Metro C Line (Minnesota)

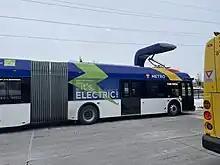
Metro C Line battery electric bus charging during layover at Brooklyn Center Transit Center.

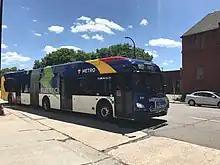
A C Line New Flyer XE60 battery electric articulated bus in service in June 2020.

The C Line has fourteen 60-foot articulated buses assigned to the route. Six buses are diesel XD60 models and eight are battery electric XE60 models, the first electric articulated buses in Minnesota. These buses were manufactured by New Flyer Industries in Saint Cloud, Minnesota and have three doors and wider aisles for faster boarding. The fleet is also equipped with transit signal priority, Quantum wheelchair securement, free WiFi, and USB chargers. Each bus was given a unique name by communities along the corridor. The electric buses had an effective range of 120-140 miles depending on the weather but lost 40% of their range in the winter due to the cold weather. Diesel heaters help heat electric buses during cold weather.